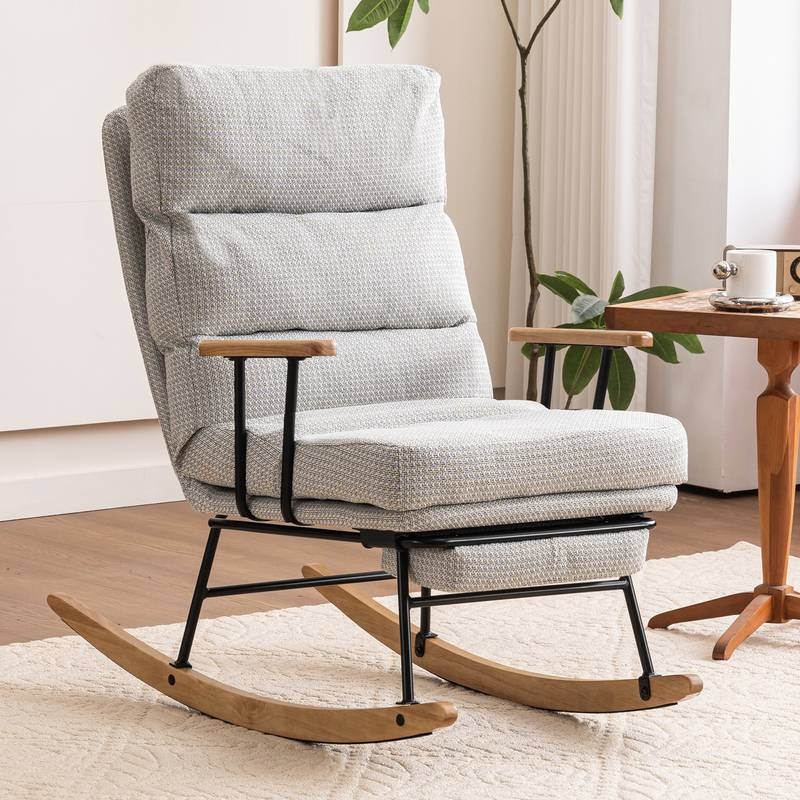
Cozy Glide Velvet Rocking Chair with Footrest & Adjustable Back
Product Features Introducing our chic baby bouncer crafted from luxurious grey ice velvet fabric, designed for ultimate comfort. With a durable iron frame, this rocker provides stability and safety for both babies and parents alike. Enjoy personalized support with an adjustable high back, perfect for breastfeeding or relaxation. The retractable footrest enhances comfort during those long hours of sitting, while easy assembly ensures you can set it up in no time. Elevate your nurturing experience with this stylish and functional rocking chair. Specifications Product information Product Name Cozy Glide Velvet Rocking Chair with Footrest & Adjustable Back Main Color Grey Main Material Fabric Assembled Length 26.00 inches Assembled Width 38.20 inches Assembled Height 40.10 inches Weight 30.50 lbs
Brand: Brook Evans
Category: Furniture > Baby & Toddler Furniture > Bassinets & Cradles > Rocking Bassinets